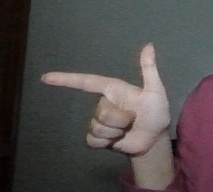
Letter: yaa